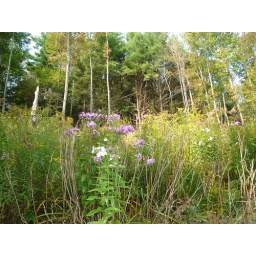
Behind house by large rock